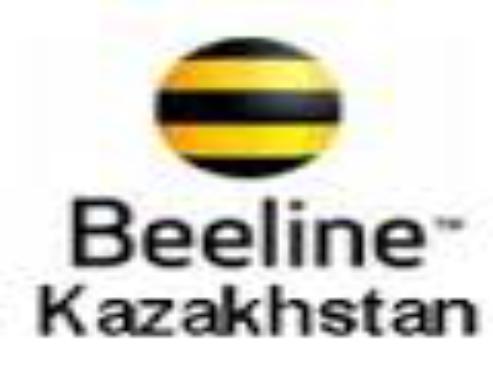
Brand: Beeline
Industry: Others